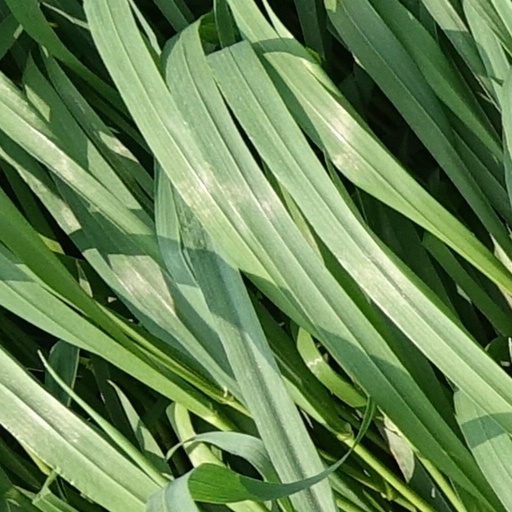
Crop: wheat